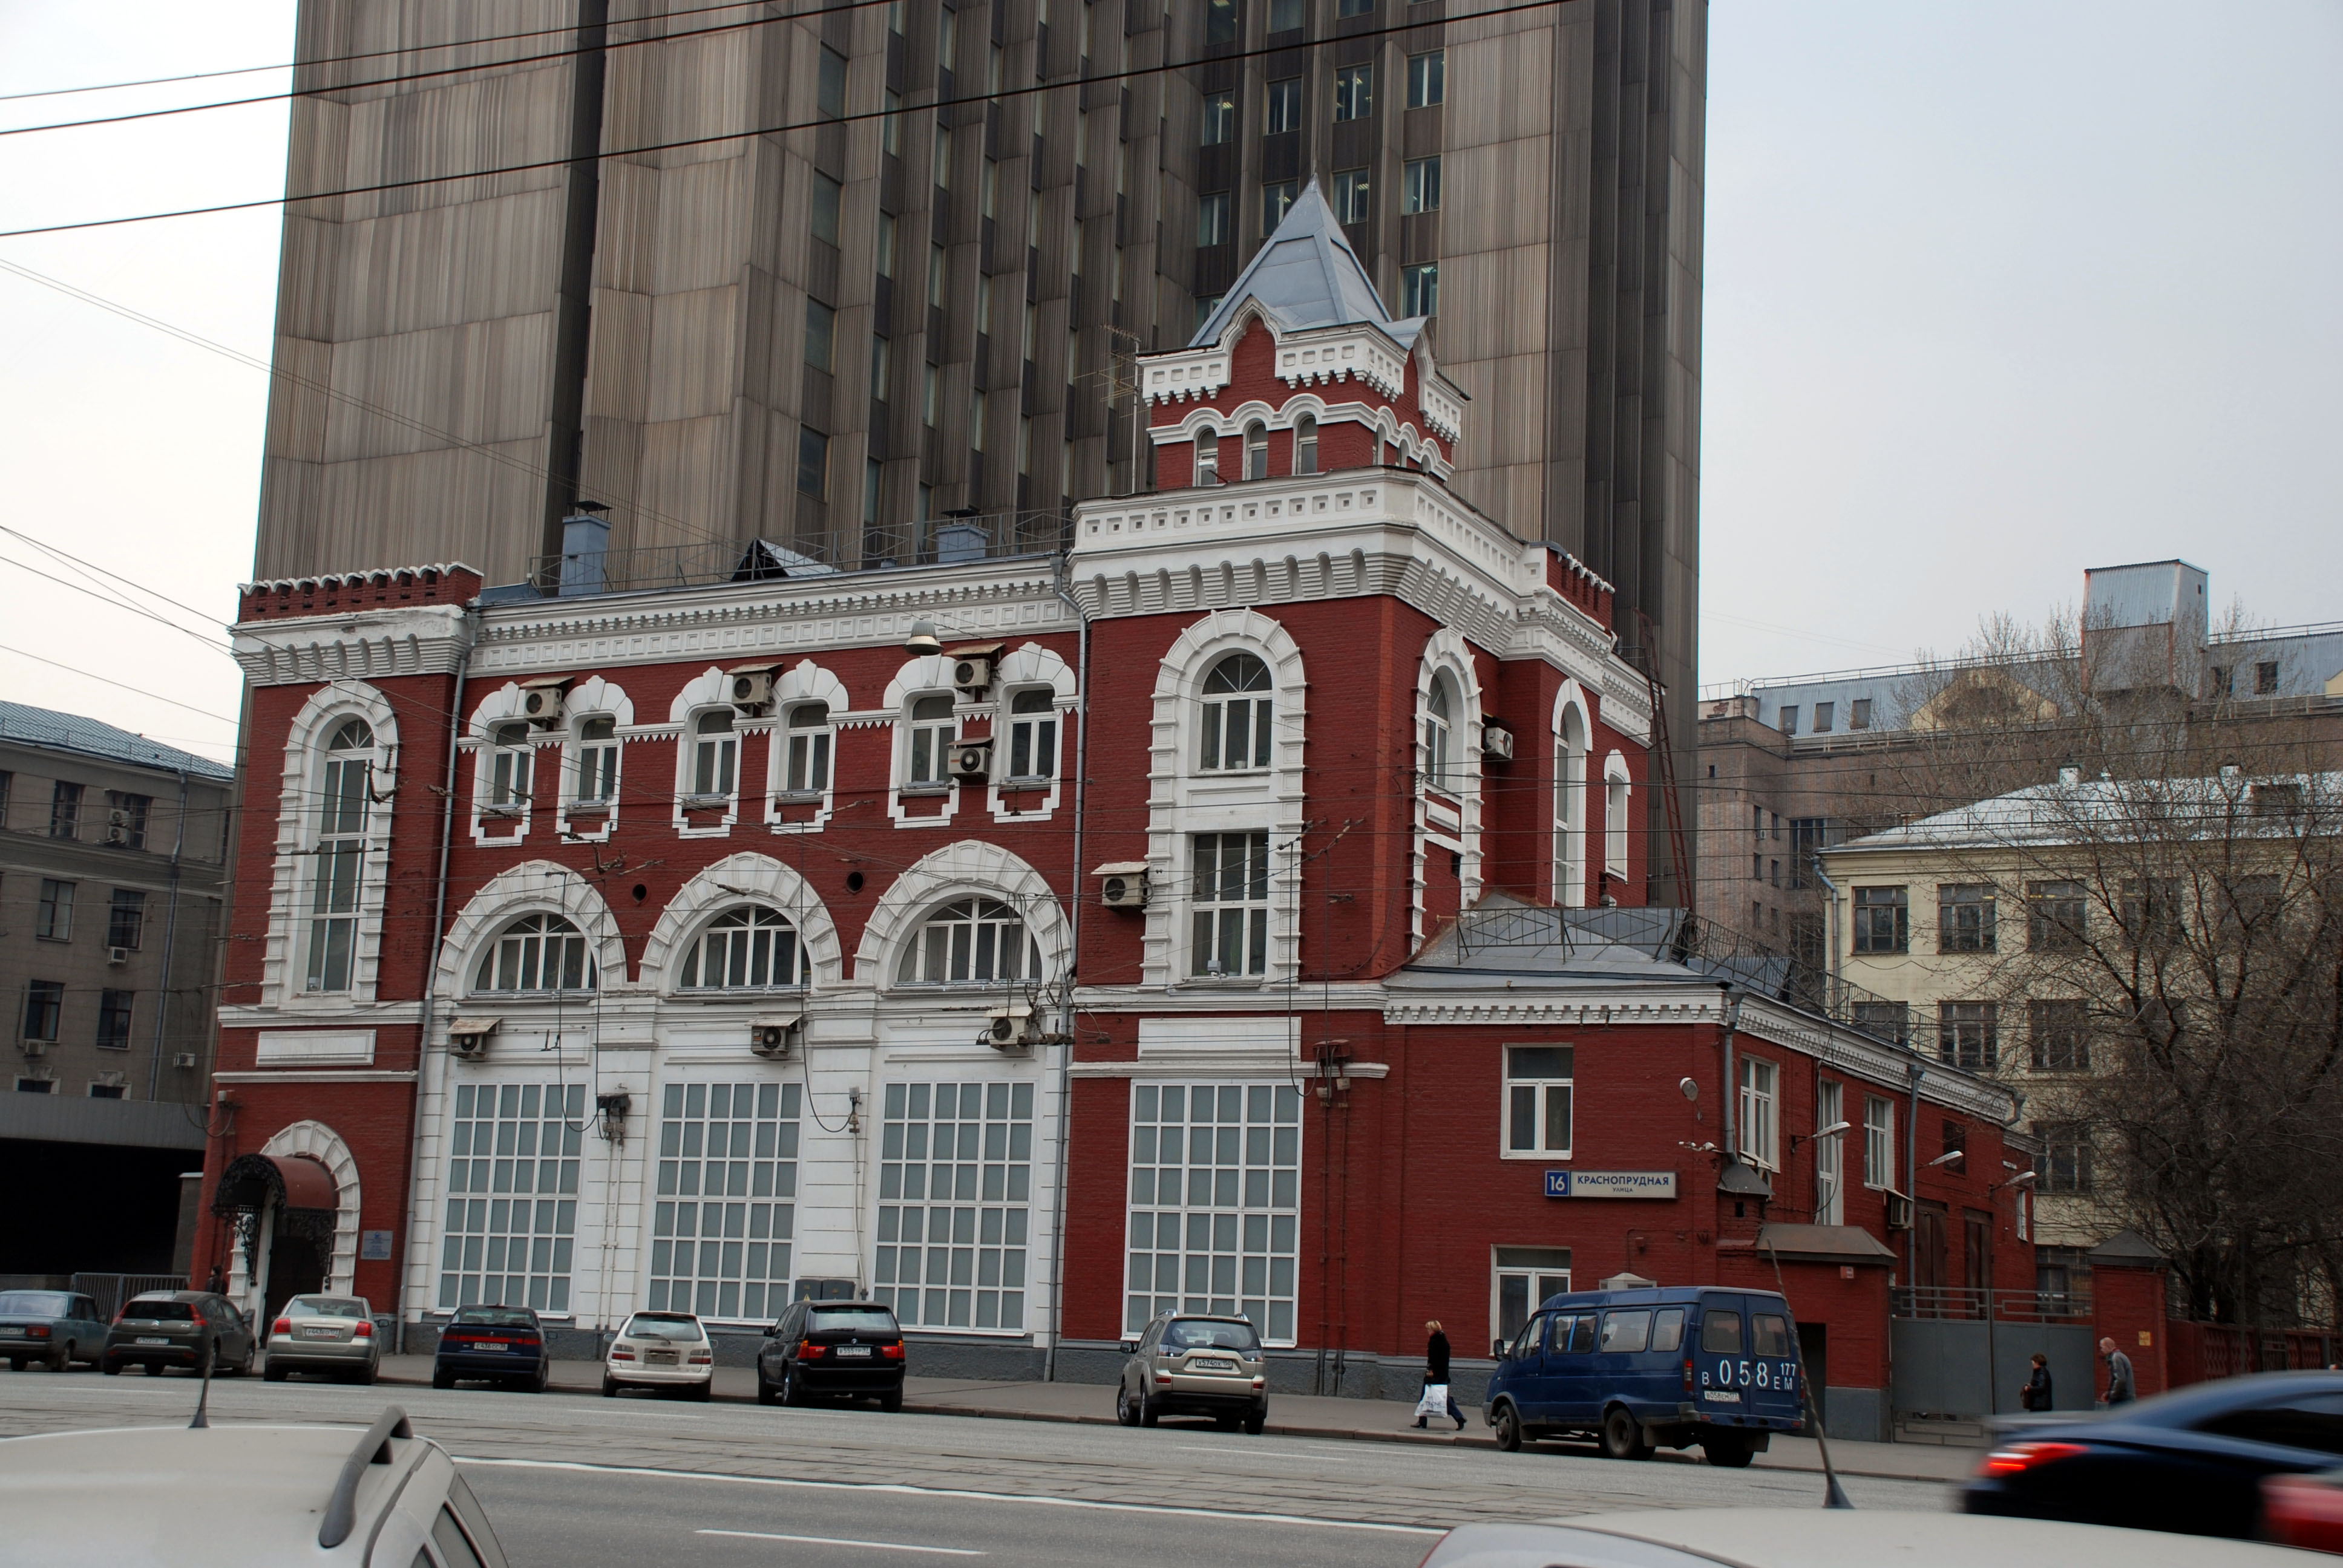
architecture, town, building, city, cityscape, downtown, landmark, facade, nikon, cool image, synagogue, moscow, tourist attraction, russia, d80, cityscapes, moskau, moscou, urban area, human settlement, seat of local government